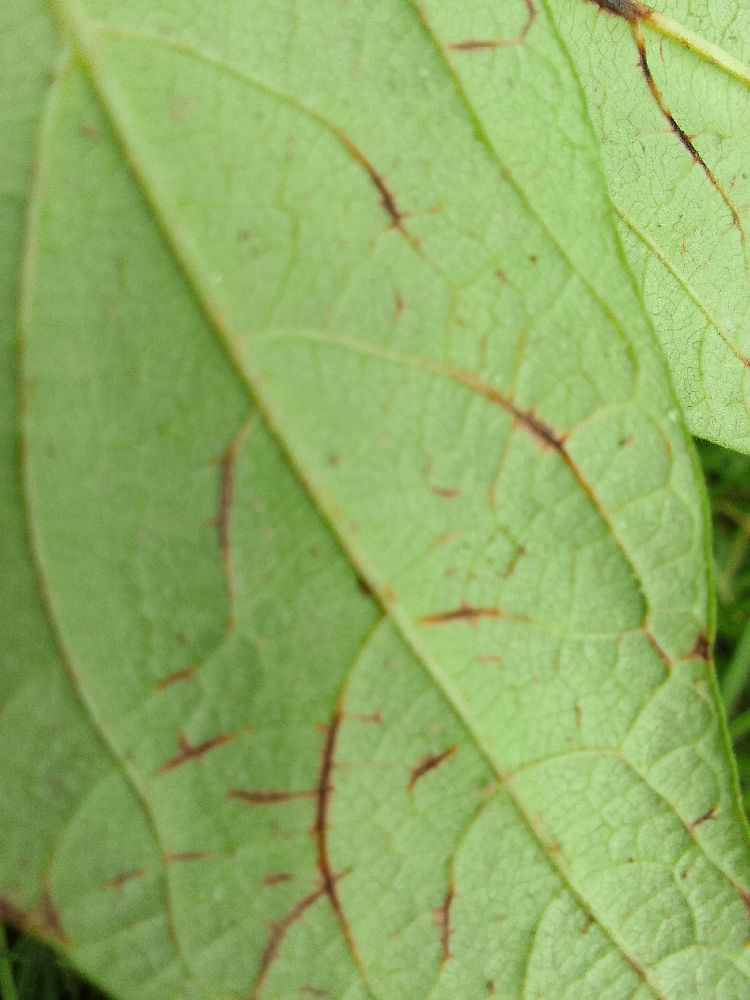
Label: anthracnose